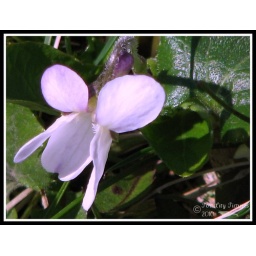
This is another of the gazillion little pink and purple and white flowers that reside in my lawn.